Proteoglycan 4

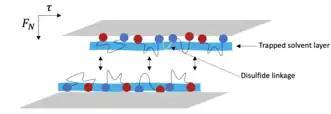

Lubricin shares many properties with other members of the mucin family and similarly plays important roles in protecting cartilage surface from protein deposition and cell adhesion, in inhibiting synovial cell overgrowth, and in preventing cartilage-cartilage adhesion.